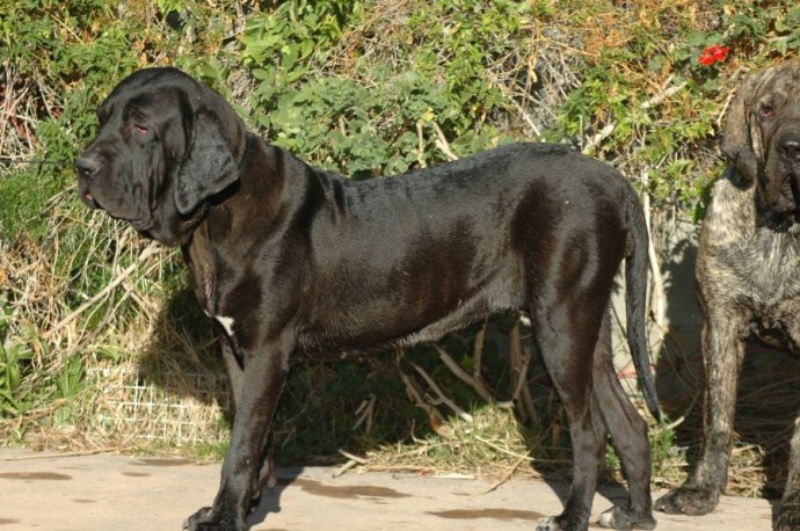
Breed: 220-n000032-Fila_Braziliero